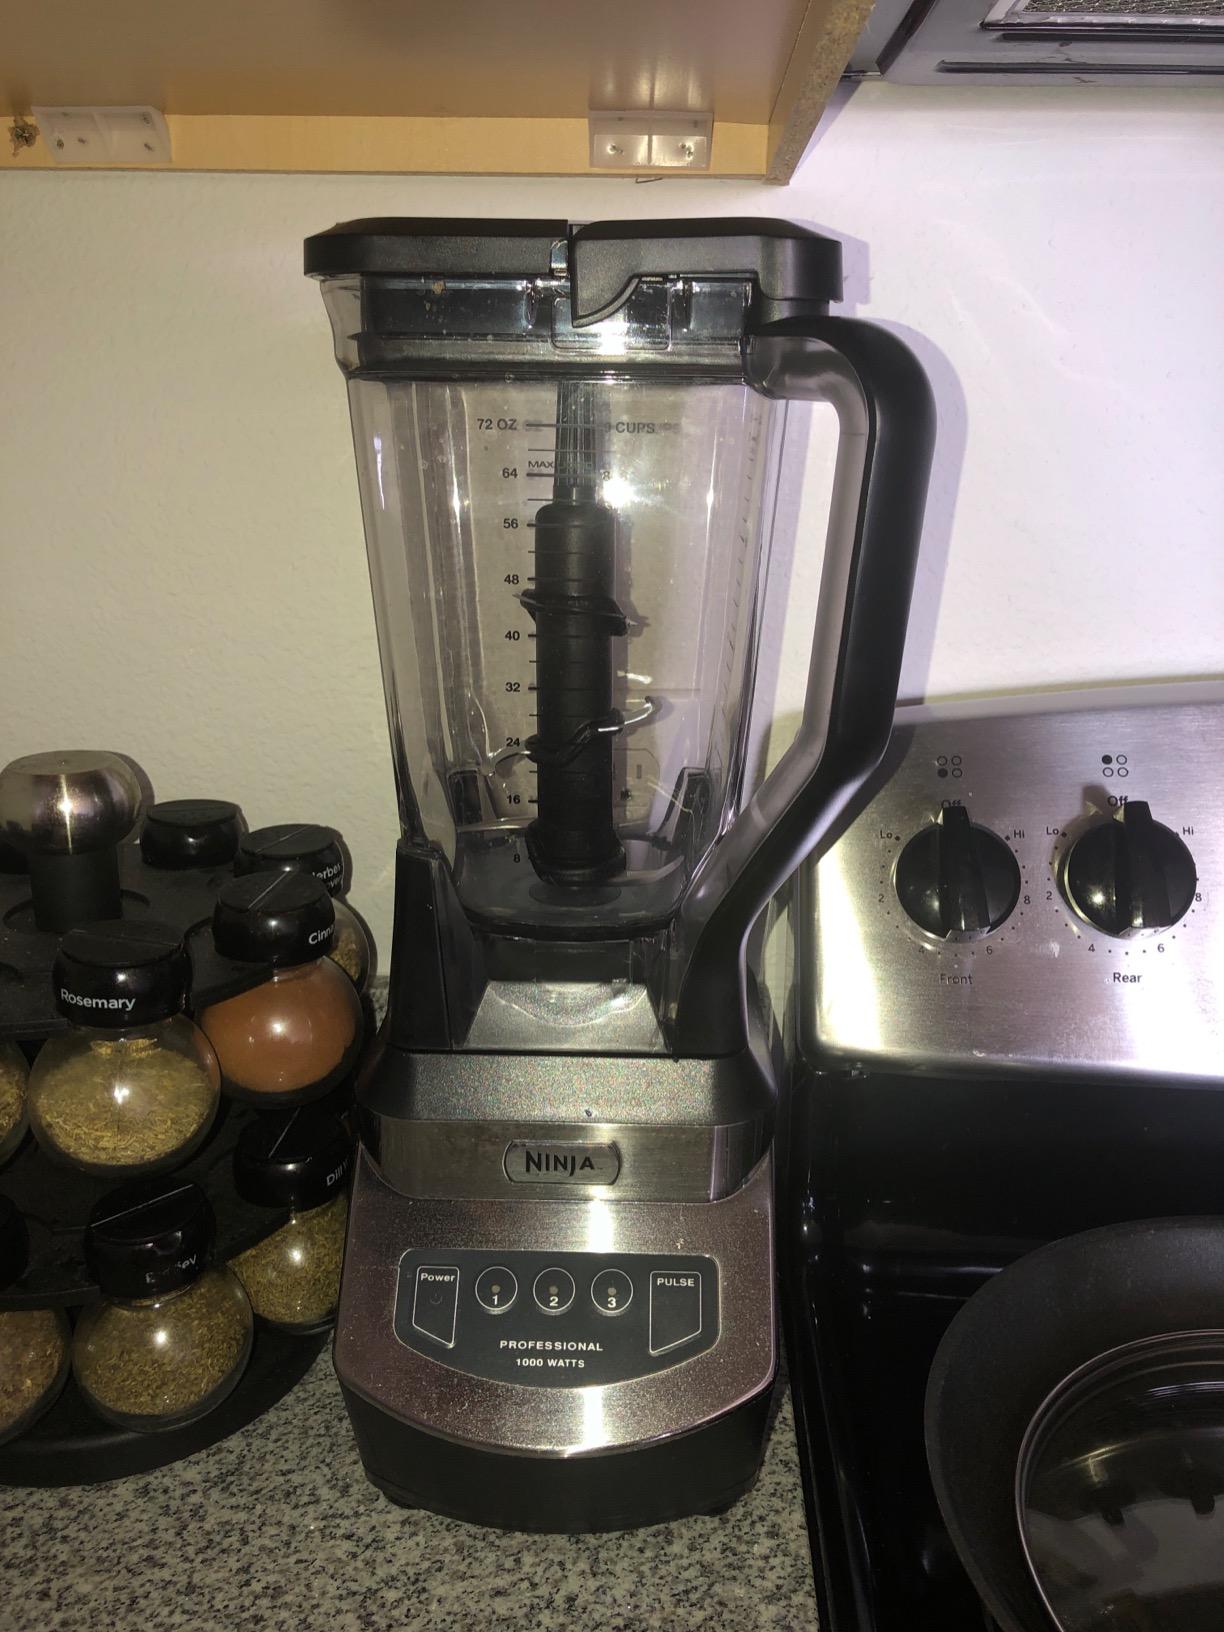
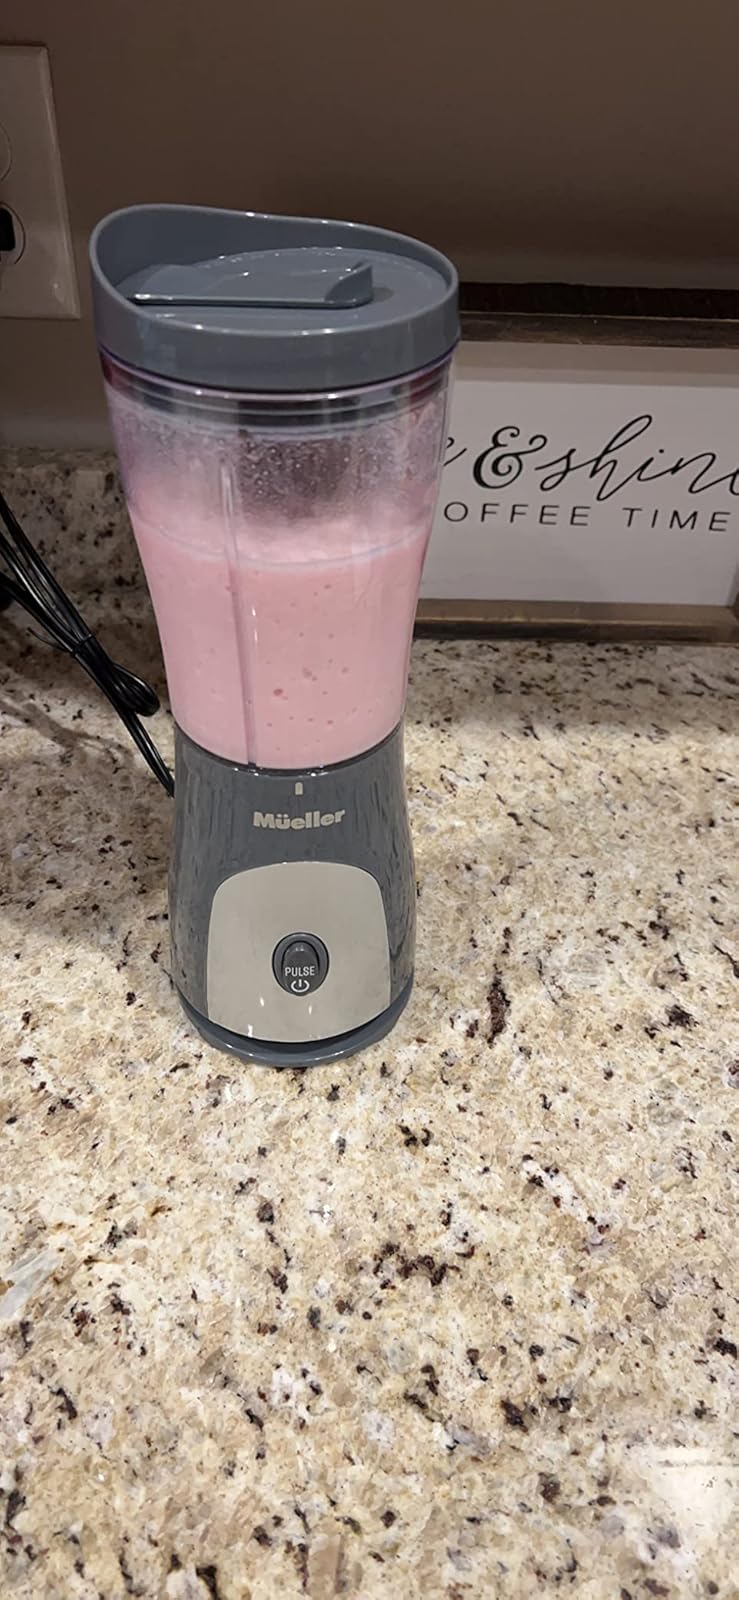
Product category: items_blender
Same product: no